A17 road (Jersey)

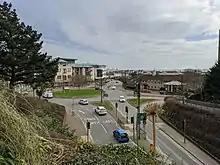
Green Street Roundabout

The A17 road, more commonly known as La Route du Fort, is a road in Jersey, Channel Islands.